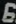
Number: 6